William Vaughn Moody

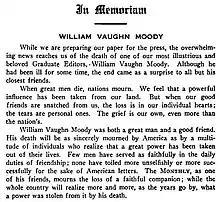
Tribute to W.V. Moody in "The Harvard Monthly" Vol 51 (1910)

His complete works, including "The Death of Eve", a fragment of the third member of the proposed trilogy mentioned above, were edited with an introduction by John M. Manly (1912).